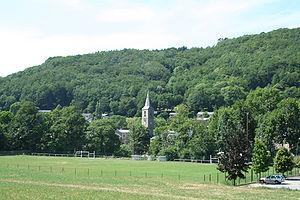
Fraisse-sur-Agout (Hérault) - vue générale.
Fraisse-sur-Agout, orthographiée localement Fraïsse-sur-Agoût, est une commune française située dans le département de l'Hérault, en région Occitanie.